Gandhara

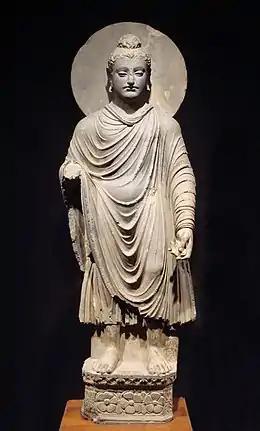
Greco-Buddhist standing Buddha from Gandhara (1st–2nd century), Tokyo National Museum

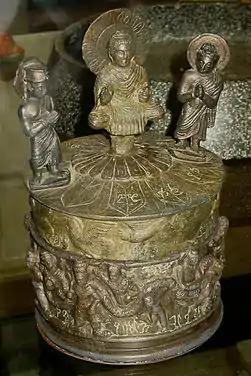
Casket of Kanishka the Great, with Buddhist motifs

The Kushans conquered Bactria after having been defeated by the Xiongnu and forced to retreat from the Central Asian steppes. The Yuezhi fragmented the region of Bactria into five distinct territories, with each tribe of the Yuezhi assuming dominion over a separate kingdom. However, a century after this division, Kujula Kadphises of the Kushan tribe emerged victorious by destroying the other four Yuezhi tribes and consolidating his reign as king. Kujula then invaded Parthia and annexed the upper reaches of the Kabul River before further conquering Jibin. In 78 CE the Indo-Parthians seceded Gandhara to the Kushans with Kujula Kadphises son Vima Takto succeeding the Apracharaja Sases in Taxila and further conquering Tianzhu (India) before installing a general as a satrap.